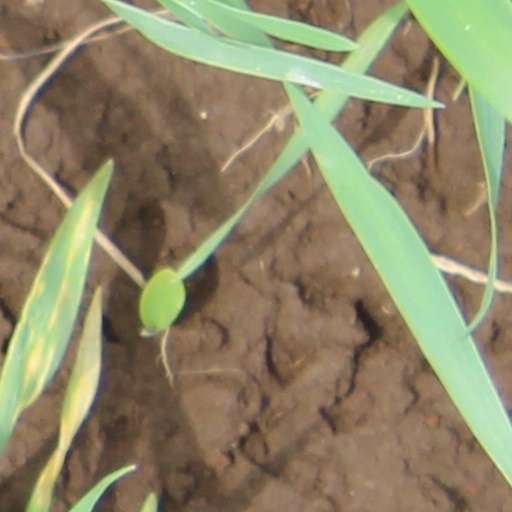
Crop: wheat